Lengnau, Bern

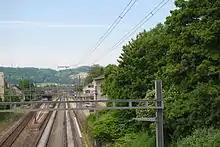
Railway near Lengnau train station

, Lengnau had an unemployment rate of 2.74%. , there were a total of 1,459 people employed in the municipality. Of these, there were 31 people employed in the primary economic sector and about 10 businesses involved in this sector. 861 people were employed in the secondary sector and there were 70 businesses in this sector. 567 people were employed in the tertiary sector, with 104 businesses in this sector.